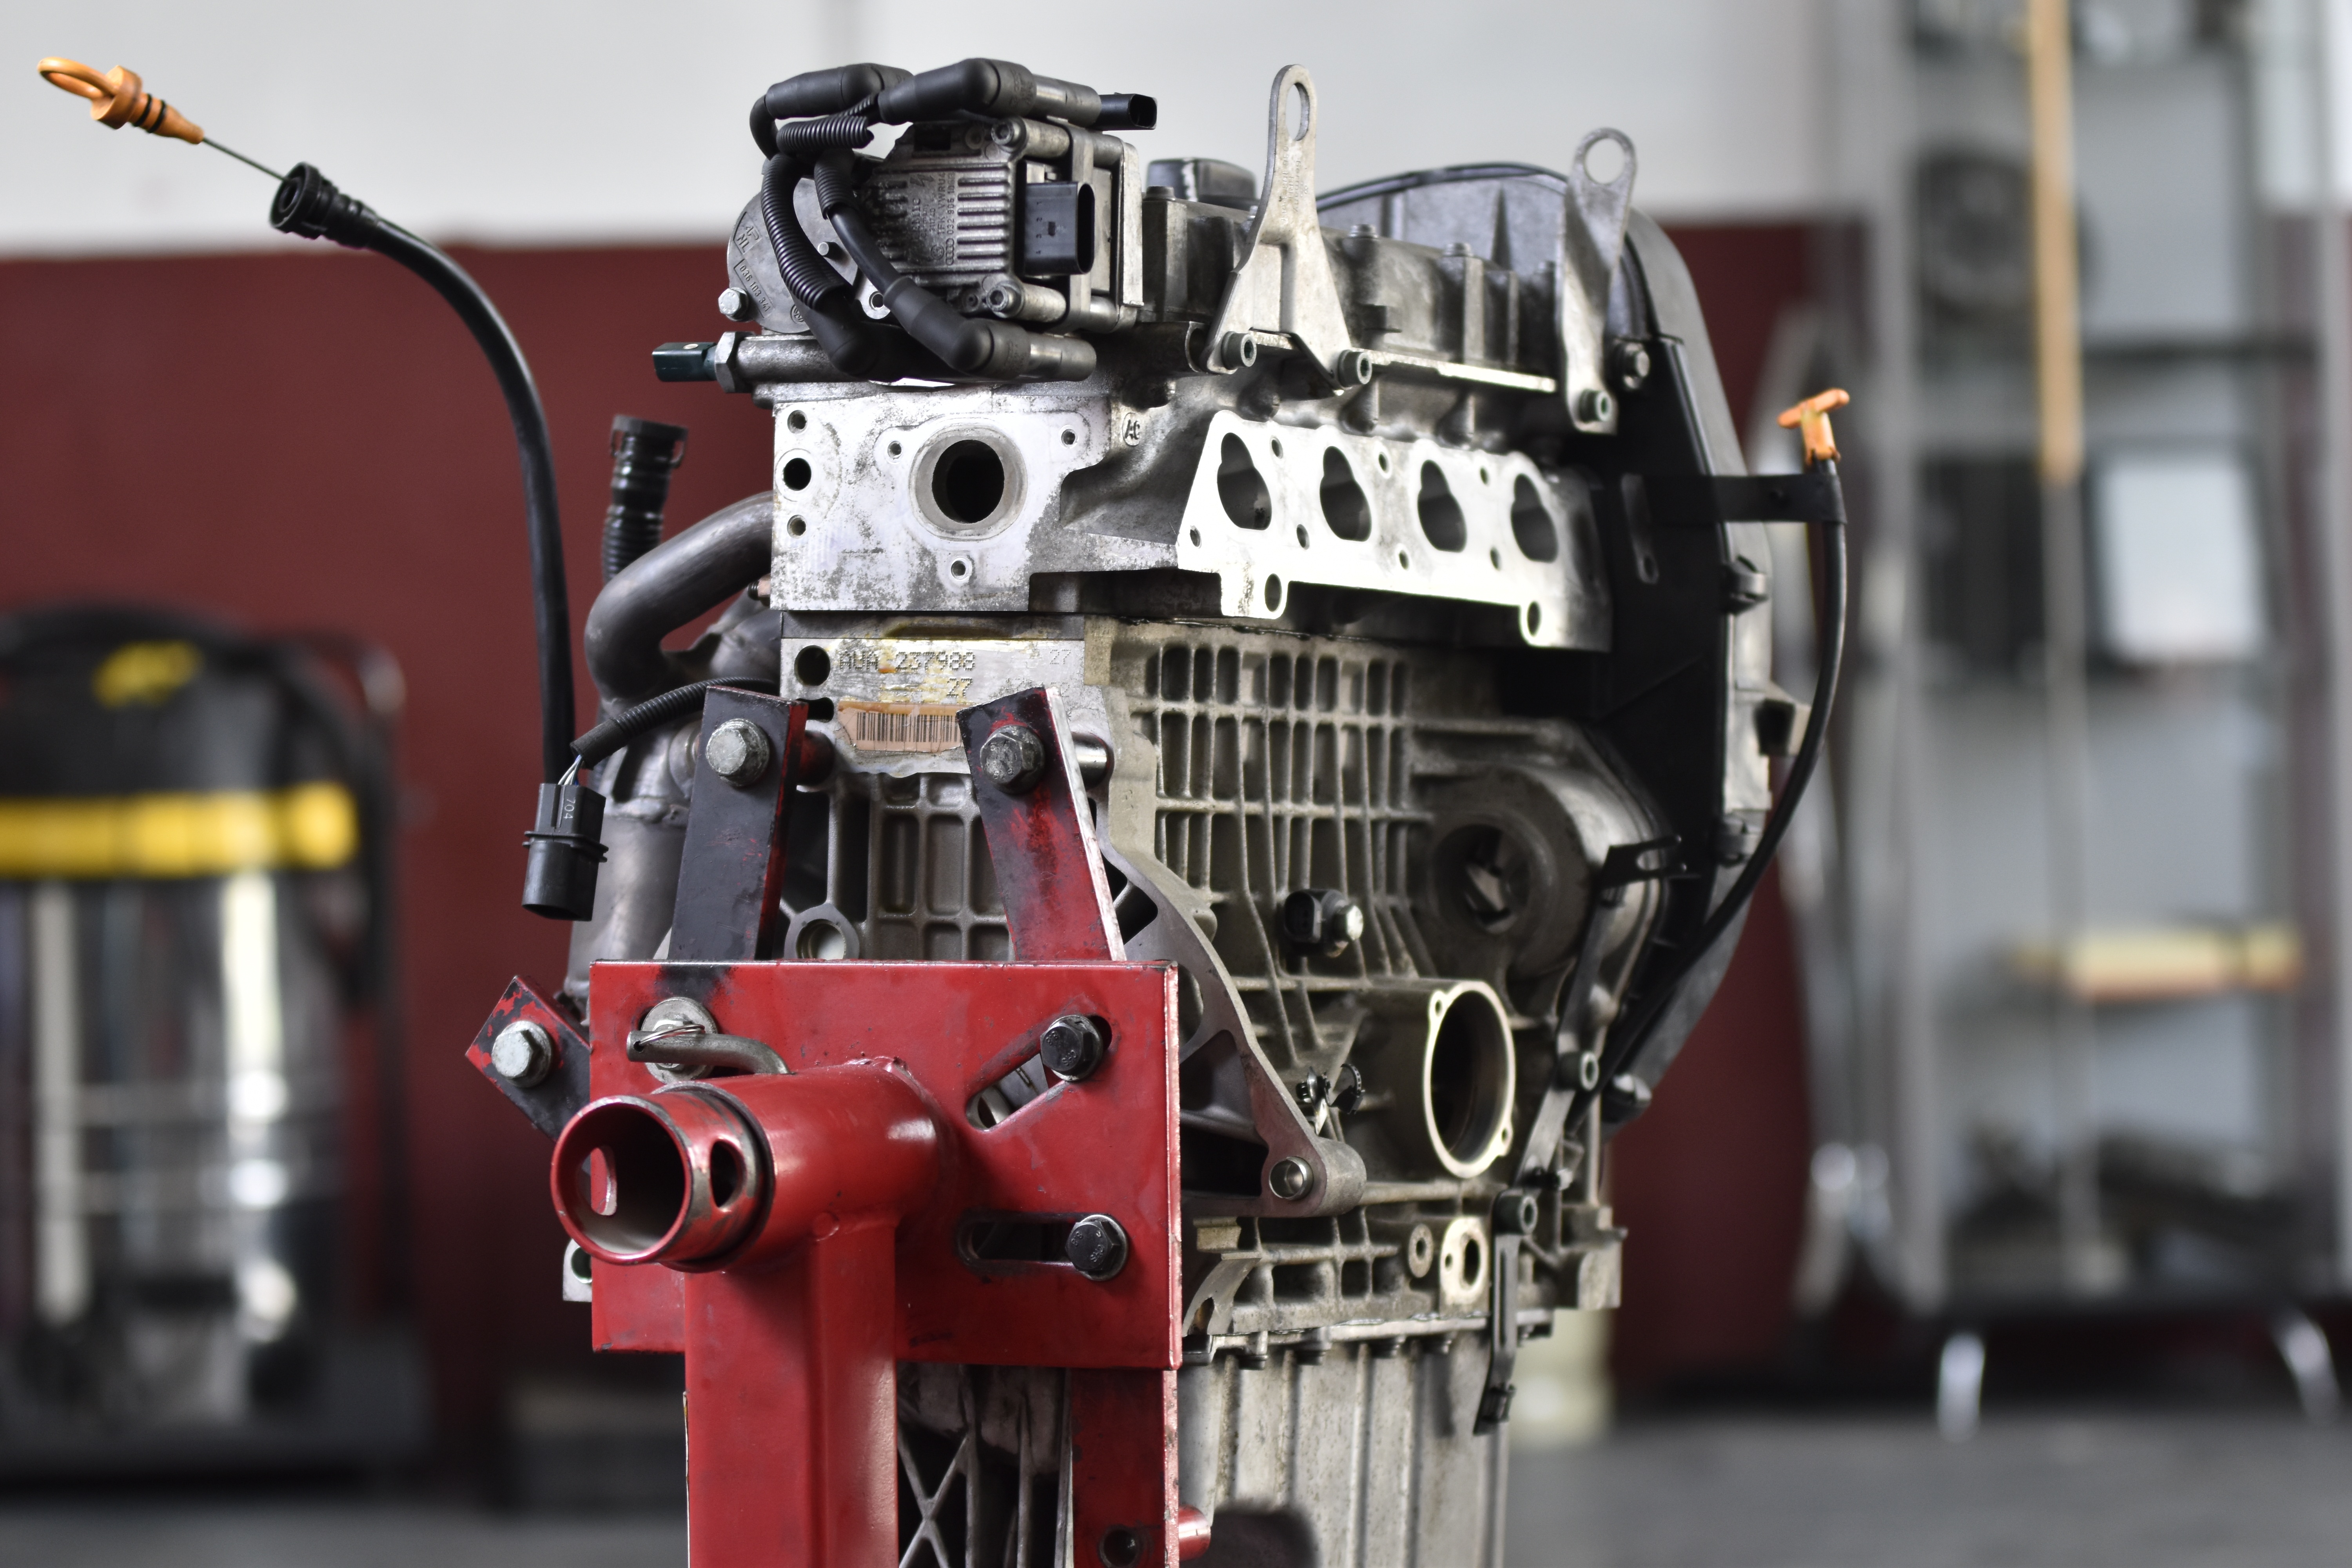
technology, car, workshop, vehicle, drive, machine, toy, screw, engine, motor, robot, steam engine, mechanic, mechanics, aircraft engine, automotive engine part